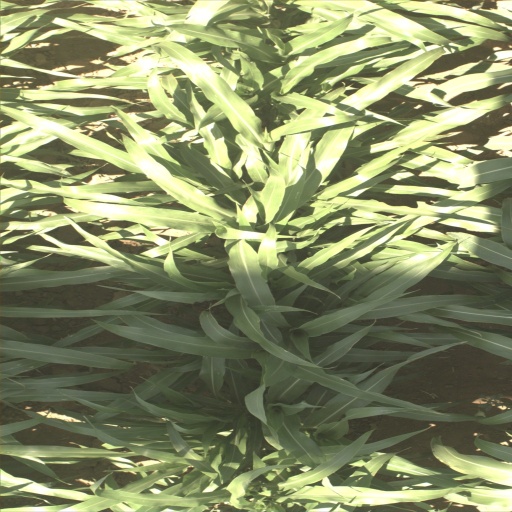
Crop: sorghum